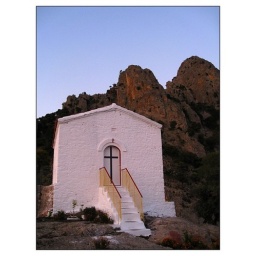
A beautiful chapel looking over the beach of Pacchia Ammos with a gorgeous green garden.